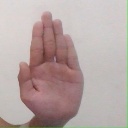
अक्षर: ध